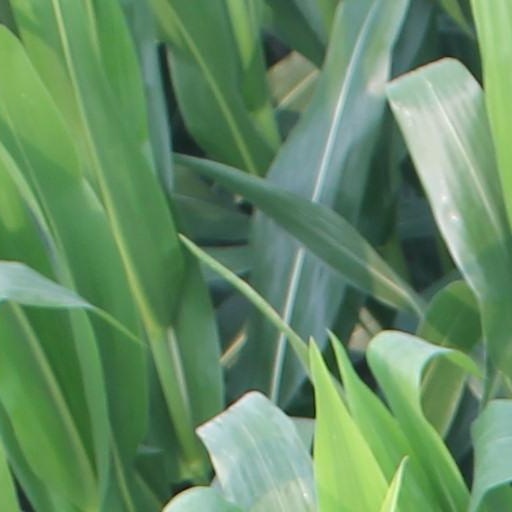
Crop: maize; corn